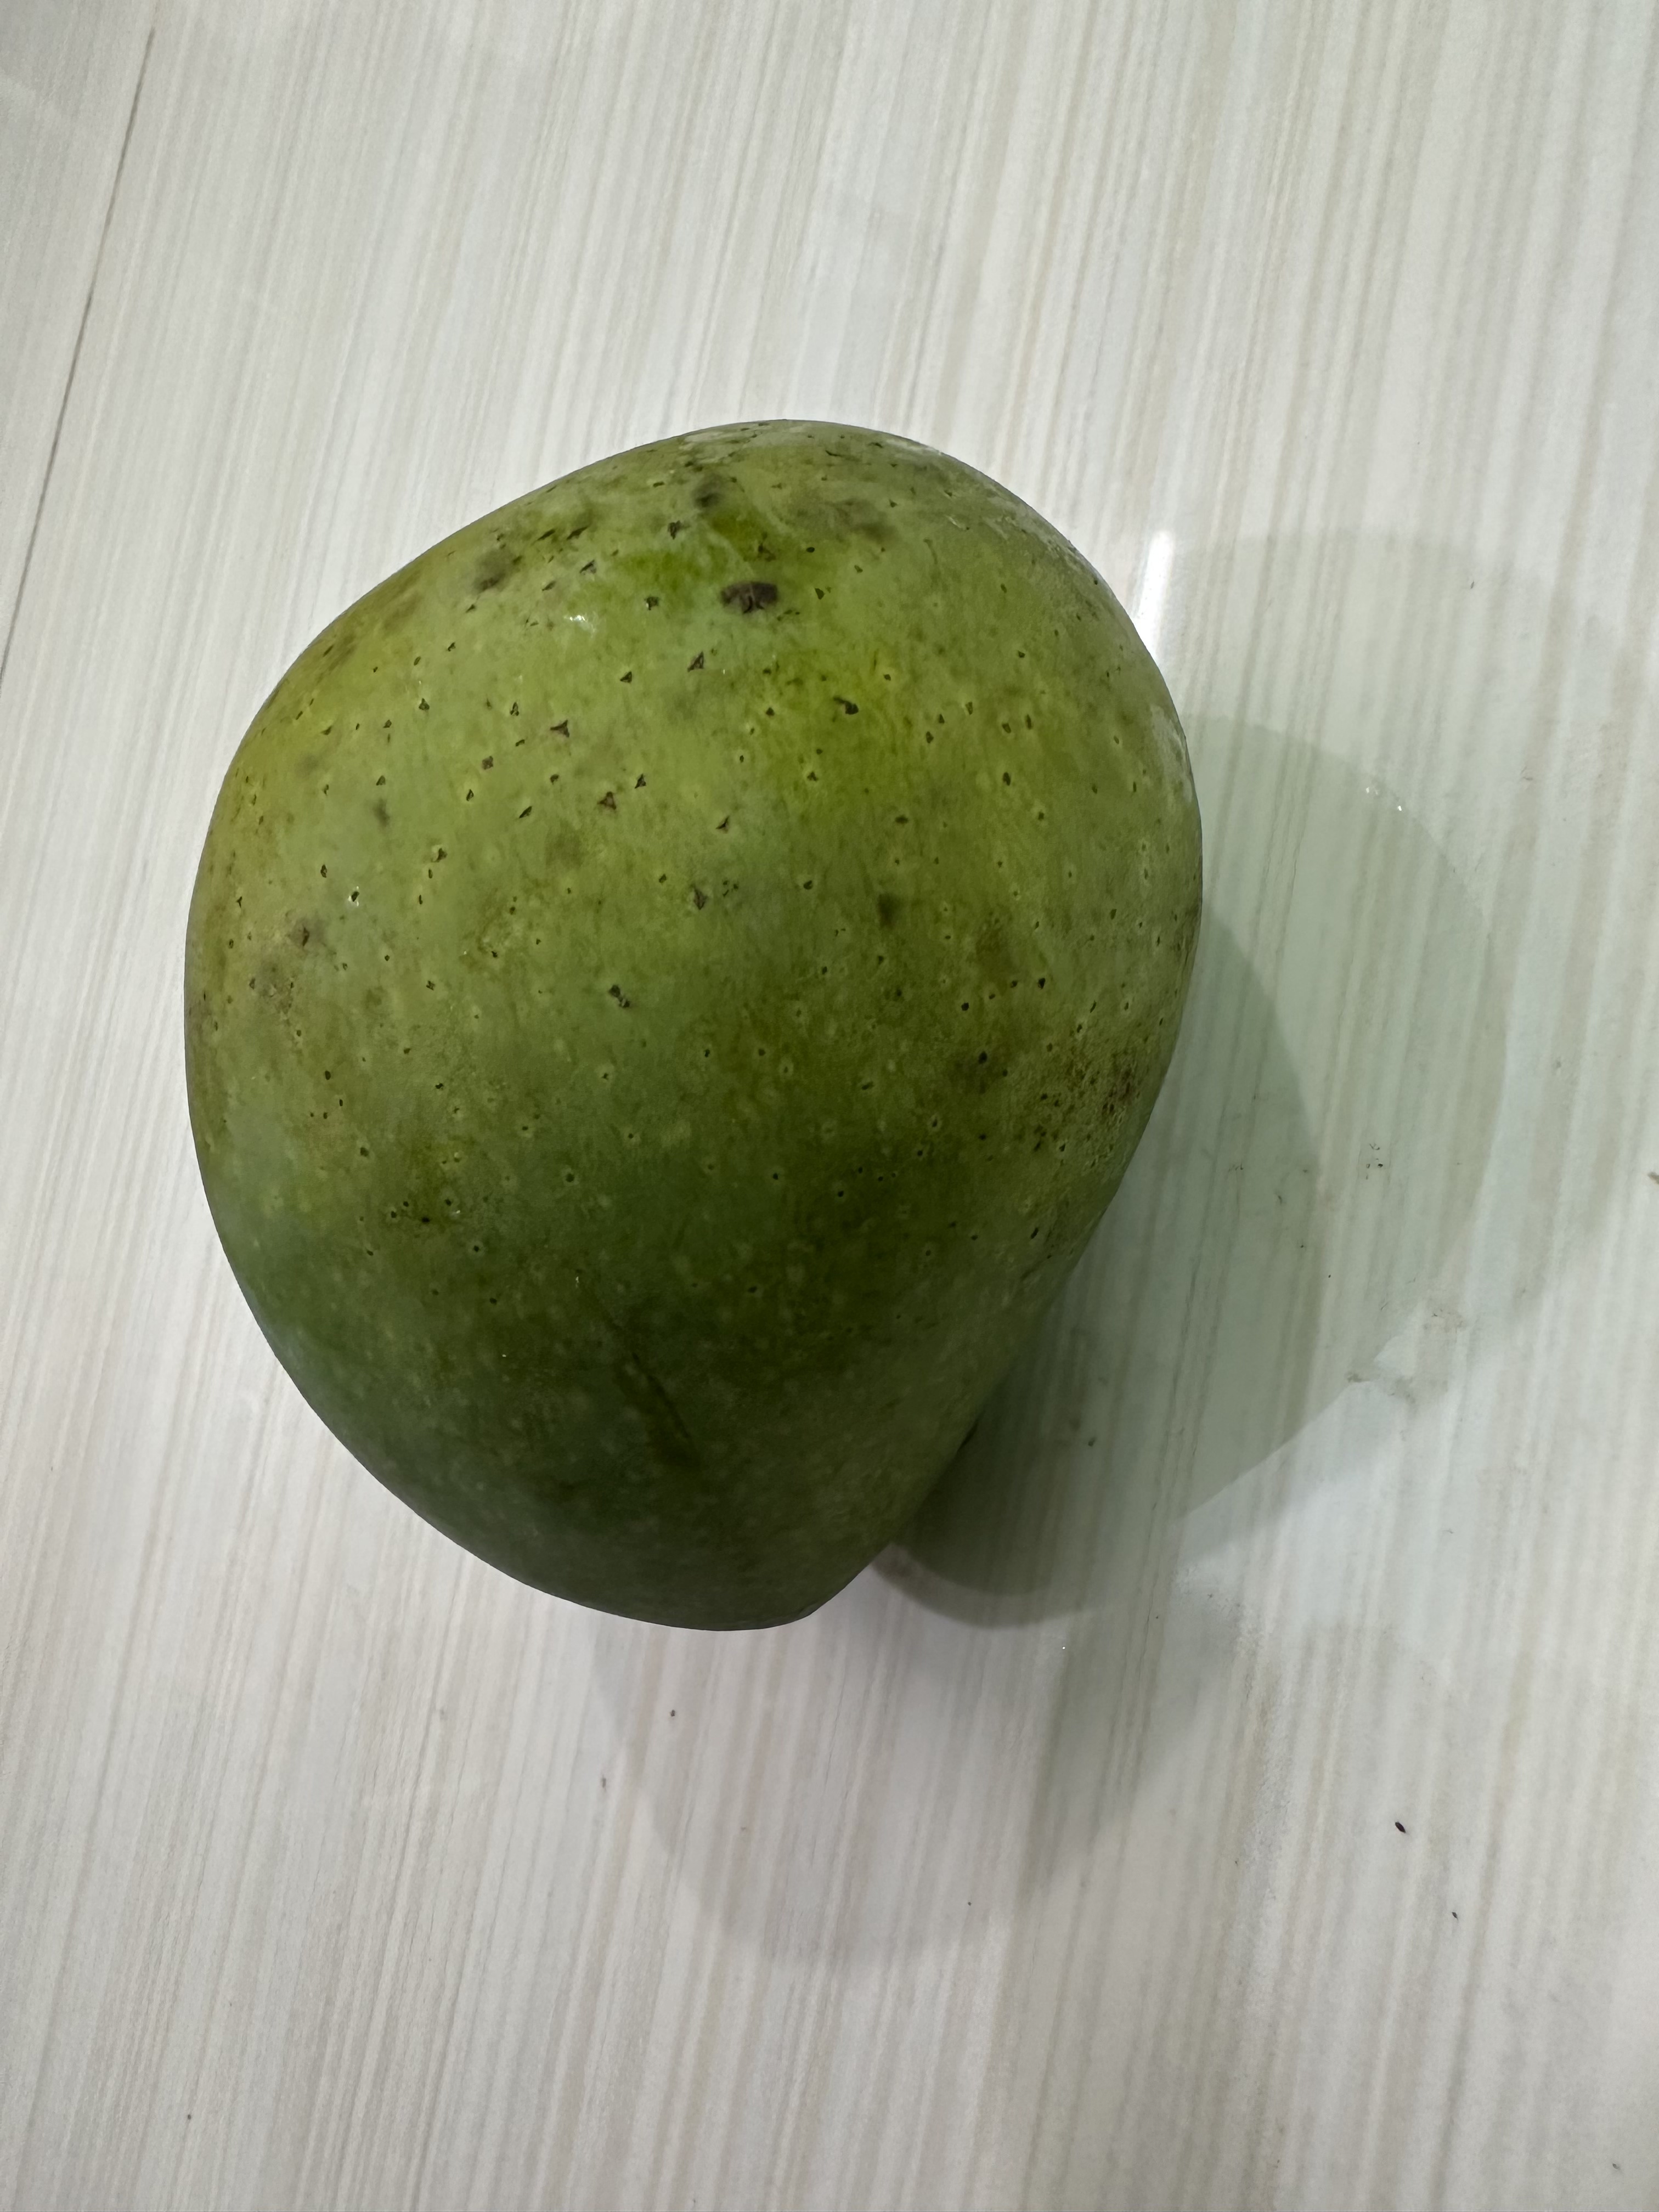
Mango variety: Harivanga